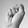
ASL letter: S